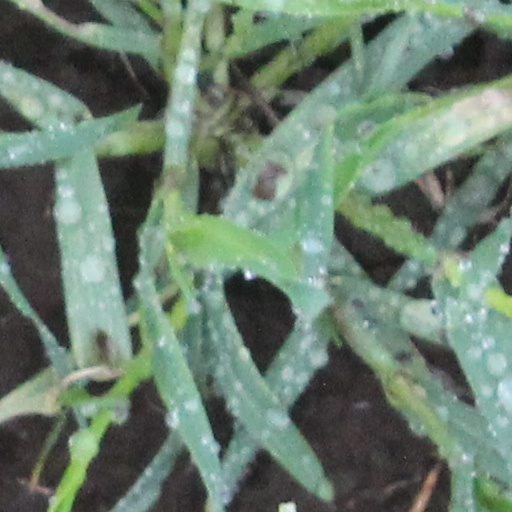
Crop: wheat